Rainbow Lake (New York)

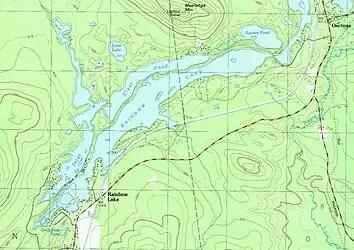
Topographic map of Rainbow Lake and surroundings.Grid squares are 1 km × 1 km. Contour interval 10 m.

Rainbow Lake is a small lake in the northern Adirondacks of New York, United States. The esker that bisects the eponymous lake extends discontinuously for . Its area is 588.4 acres (238.1 ha) with a depth of over 50 feet (15 m); the adjacent Clear Pond on the north side of the esker has an area of 96.8 acres (39.2 ha) and a similar depth. The lake was certified as loon-friendly in 2002 by the Adirondack Center for Loon Conservation.